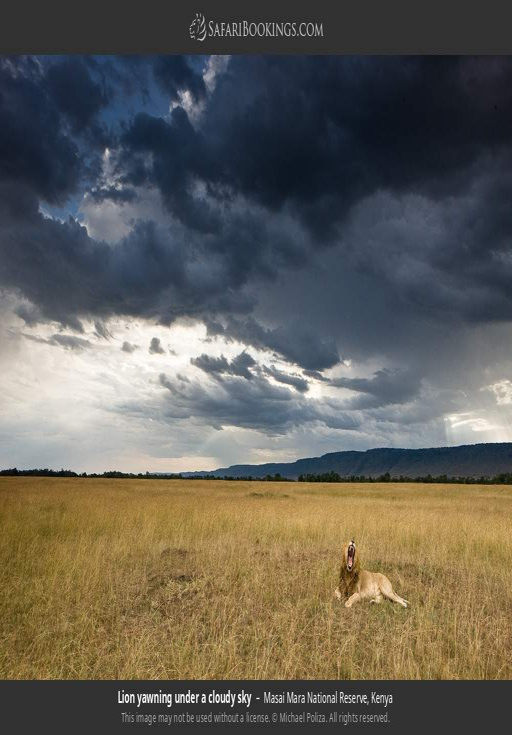
animal yawning under a cloudy sky